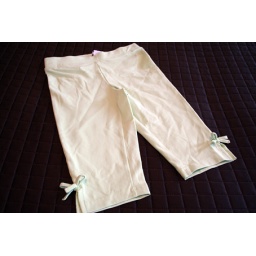
also comes in hot pink, blue and brown